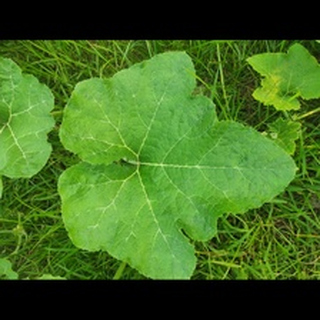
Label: healthy_pumpkin